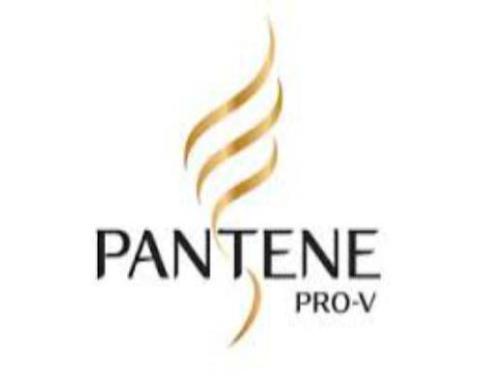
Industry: Necessities